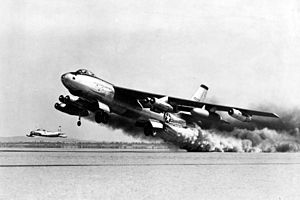
1958 / Begivenheder / Marts
Et fly af typen B-47 Stratojet under en testflyvning
Året 1958 var et normalt år og startende på en onsdag ifølge den Gregorianske kalender.